Kkoli: A Journey of Love

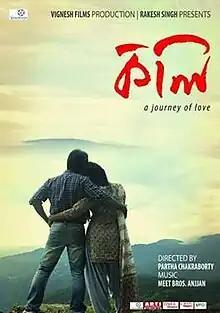
Theatrical release poster

Kkoli: A Journey of Love is a 2014 Bengali romantic-drama film directed by Partha Chakraborty and produced by Rakesh Singh under the banner of Vignesh Films. The film marks the debut of Heerak and Ruplekha, the male and female lead respectively. The film score was given by Meet Bros Anjjan and Surojit Chatterjee.